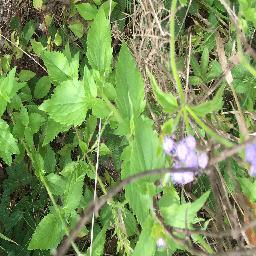
Label: siam_weed